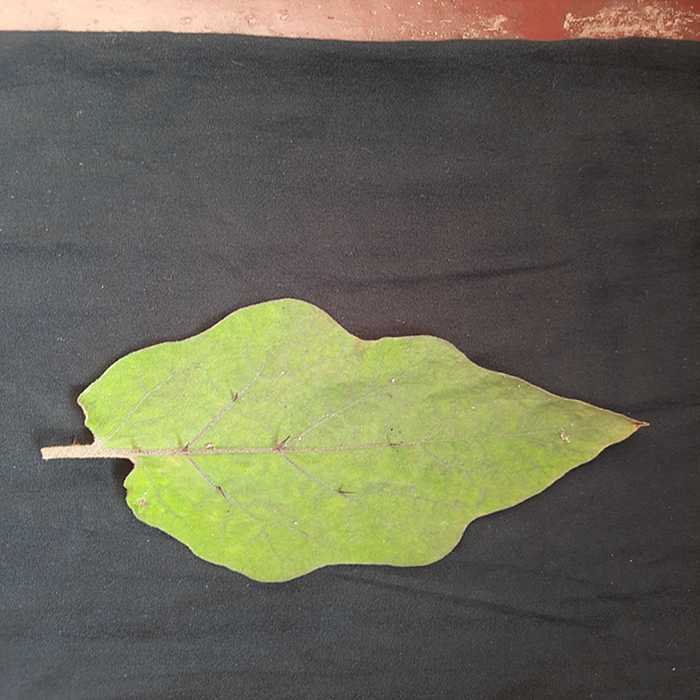
Plant: Eggplant
Label: Eggplant fresh leaf